Mona Douglas

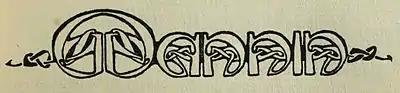
The title of the journal, "Mannin", designed by Archibald Knox

As a result of the death of Douglas' friend and mentor, Sophia Morrison, in January 1917, Douglas was elected Secretary of the leading cultural body of the Isle of Man at that time, "Yn Çheshaght Ghailckagh" (The Manx Language Society). Then aged only 18, the notice of Douglas' appointment stated that: "Miss Douglas is still very young, but the achievement of her youth is already such as to give the most glowing promise [...] Miss Douglas has leisure, she has enthusiasm, and those who are acquainted with her are confident that she has judgment."